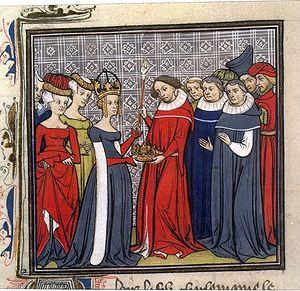
Louis II le Bègue recevant les Regalia. Enluminure tirée d'un manuscrit des Grandes Chroniques de France, XIVe-XVe siècle Bibliothèque nationale de France, Département des Manuscrits, Français 73, folio 163
Cette page concerne l'année 877 du calendrier julien.
La main de justice est un insigne du pouvoir royal en France utilisé depuis le XIIIᵉ siècle lors du sacre. Symbole de l'autorité judiciaire, cet objet qui faisait partie des regalia du Royaume de France prit son nom au XVᵉ. Il consiste en un sceptre terminé par une main dont les trois premiers doigts sont ouverts.